Willy 1er

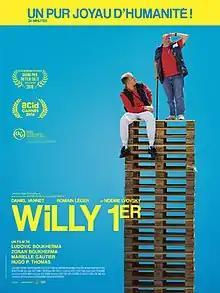
Theatrical release poster

Willy 1er is a 2016 French comedy-drama film written and directed by Ludovic Boukherma, Zoran Boukherma, Marielle Gautier and Hugo P. Thomas. The film centres on a 50-year-old man who, after the death of his twin brother, leaves his parents' house for the first time to settle in a nearby village. The film was awarded the Prix d'Ornano-Valenti for outstanding first film at the 2016 Deauville American Film Festival.